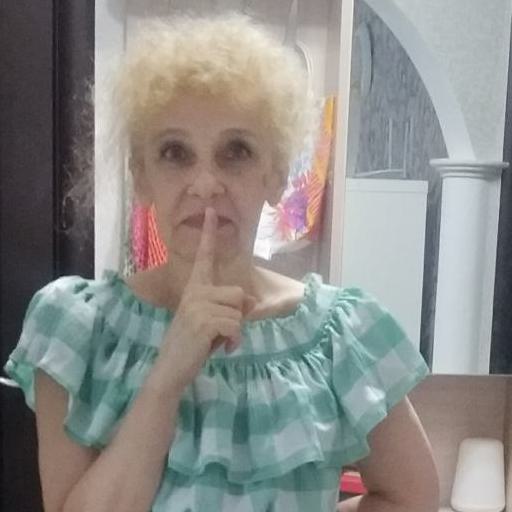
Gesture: mute